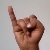
The image shows a hand gesture representing the letter 'I' in Indian Sign Language.